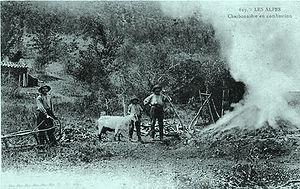
Charbonniers et leur chèvre
La montagne de Lure est une montagne des Préalpes de Haute-Provence, située dans le département des Alpes-de-Haute-Provence. Elle appartient à la même formation géologique que le plateau d'Albion, qu'elle jouxte, et le mont Ventoux. Cette chaîne s'allonge sur 42 kilomètres de long, culmine au signal de Lure et présente un relief très contrasté entre l'adret calcaire, coupé de combes et de vallons, et l'ubac marneux, où s'accumulent monts et ravins.